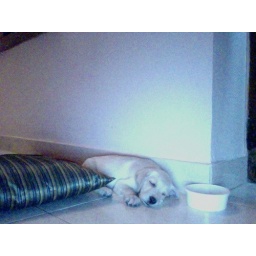
Our female lab puppy sleeping on the 1st night in our home.